San Giorgio su Legnano

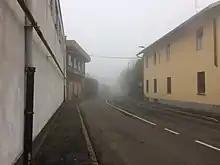
San Giorgio su Legnano during a foggy day

According to , San Giorgio su Legnano is in Zone E with a rating of 2451 GR/G. Due to its location in the upper Po Valley, San Giorgio su Legnano has a Continental climate with cold winters characterized by many days of snowfall and fog. Summers are hot humid, and moderately wet; temperatures can exceed and humidity 80%. That humidity persists for the entire year because of precipitation brought on by cyclones originating in the Mediterranean or in the Russian north. That precipitation itself remains in the Po Valley because of its poor ventilation.